Superior colliculus

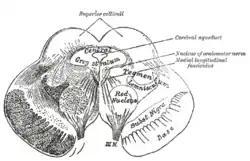
Section of mid-brain at level of superior colliculi.

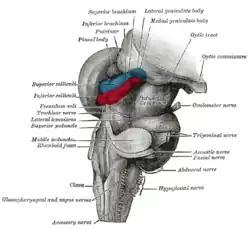
Hind- and mid-brains; postero-lateral view. Superior colliculus labeled in blue.

The superior colliculus is a paired structure of the dorsal midbrain and is part of the midbrain tectum. The two superior colliculi are situated inferior/caudal to the pineal gland and the splenium of corpus callosum. They are overlapped by the pulvinar of the thalamus, and a medial geniculate nucleus of the thalamus is situated lateral to either superior colliculus. The two inferior colliculi are situated immediately inferior/caudal to the superior colliculi; the inferior and superior colliculi are known collectively as the corpora quadrigemina (Latin for "quadruplet bodies"). The superior colliculi are larger than the inferior colliculi, though the inferior colliculi are more prominent.